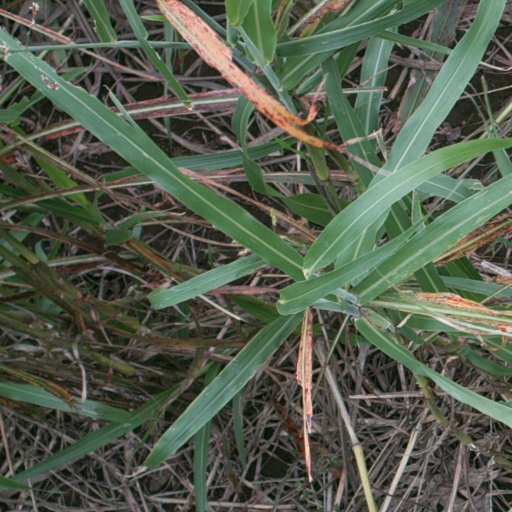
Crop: sorghum